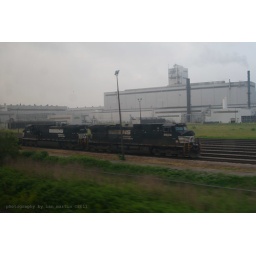
A pair of catfish (8934 and 9180) at the Intek plant in New Carlisle